1935 Grand Prix season

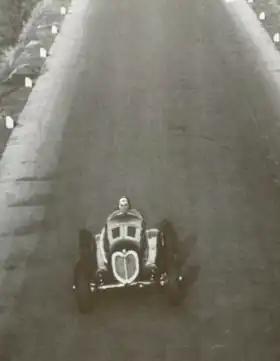
Nuvolari on the Florence "autostrada" breaking 200mph for Class C

Before the next major European race, at the Nürburgring, the racing attention turned to the United States and the Indianapolis 500 at the end of May. Kelly Petillo won the race and Pete DePaolo became the first person to win the race as a driver and a team-owner. His car had a new Offenhauser engine. Fred Offenhauser had been Harry Miller's foreman and bought out his company when it was declared bankrupt. However, this was all overshadowed by the terrible accidents that killed four people through the practice and the race. Stubby Stubblefield and his mechanic, and Johnny Hannon all died in practice when their cars burst through the outside wall. In the race, Clay Weatherly, driving Hannon's repaired car was killed when he crashed into the infield fence. The week's events forced the organisers to adopt tougher testing of rookie drivers.